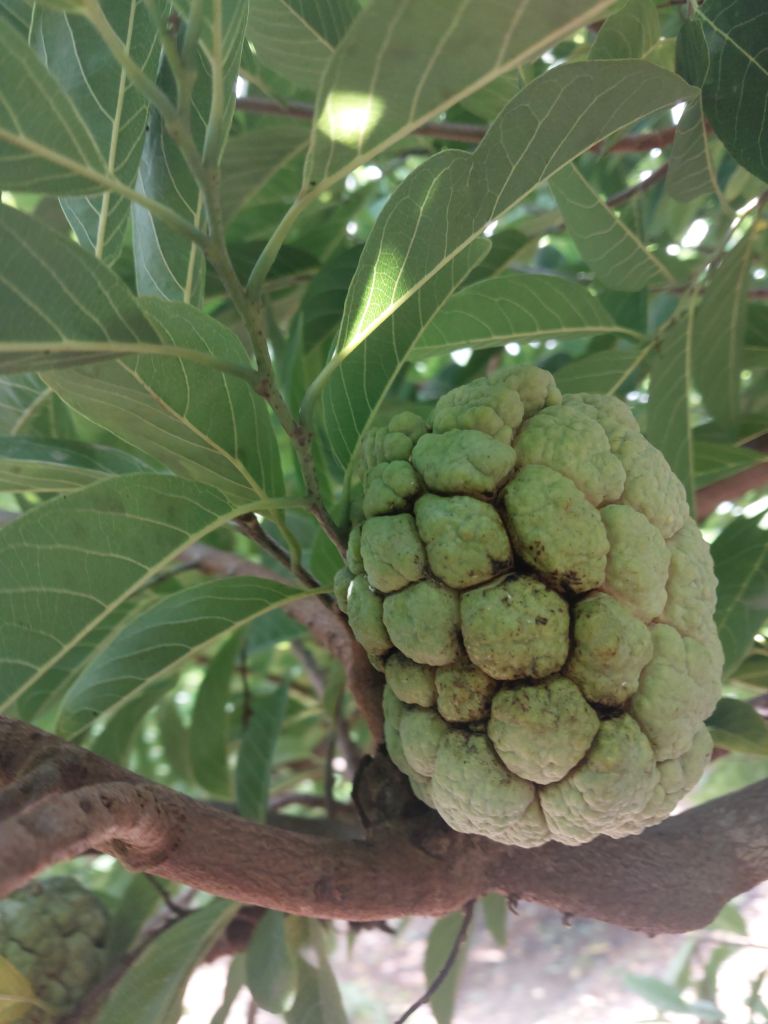
Disease label: Athracnose